Strauss–Howe generational theory

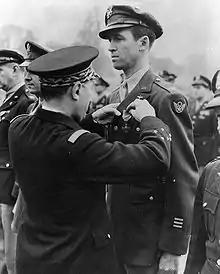
Young adults fighting in World War II were born in the early part of the 20th century, like actor Colonel James Stewart (b. 1908). They are part of the G.I. Generation, which follows the Hero archetype.

"Hero" (Civic) generations enter childhood "during an Unraveling", a time of individual pragmatism, self-reliance, and unrestrained. Examples: Republican Generation, G.I. Generation, Millennials.